Bird of Paradise (1932 film)

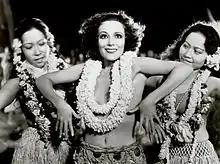
Dolores del Río in a dance scene

"Bird of Paradise" created a scandal after its release owing to a scene which appeared to show Dolores del Río swimming naked. She was, in fact, wearing a flesh-coloured G-string. The film was made before the Production Code was strictly enforced, so brief nudity in American movies was still allowed and was seen in a few films at the time. Film director Orson Welles said del Río represented the highest erotic ideal with her performance in the film.